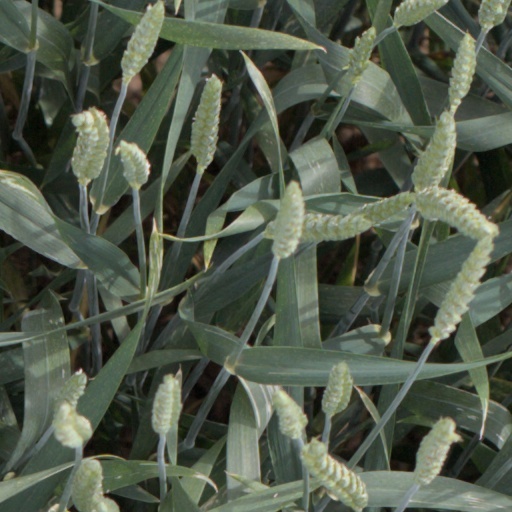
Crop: wheat